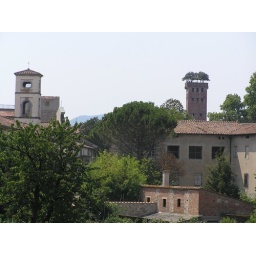
The infamous tree growing out of a tower in Lucca